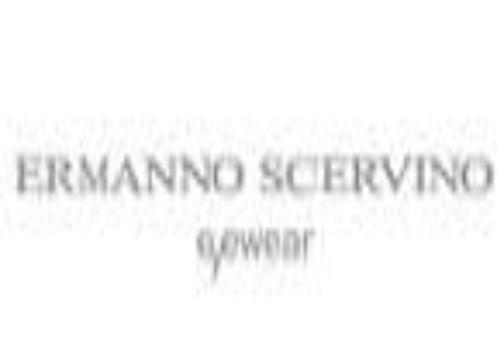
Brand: Ermanno Scervino
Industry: Clothes